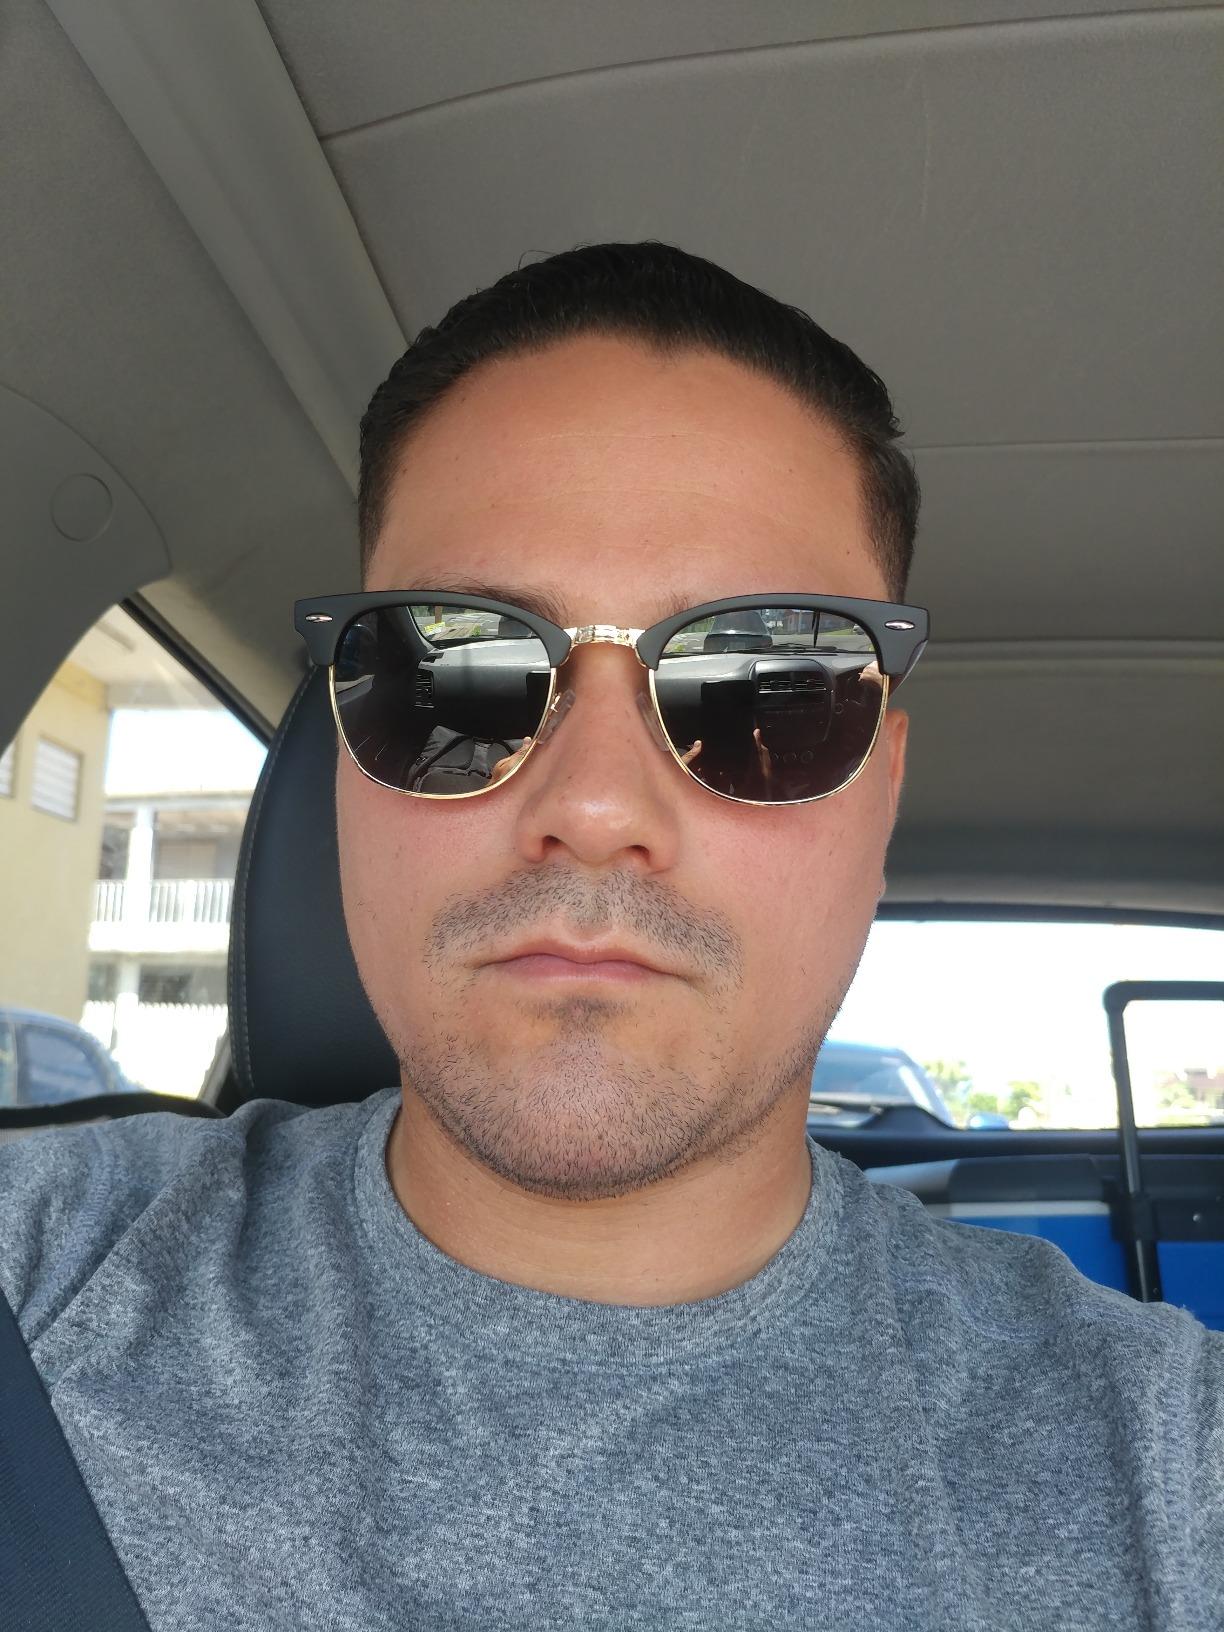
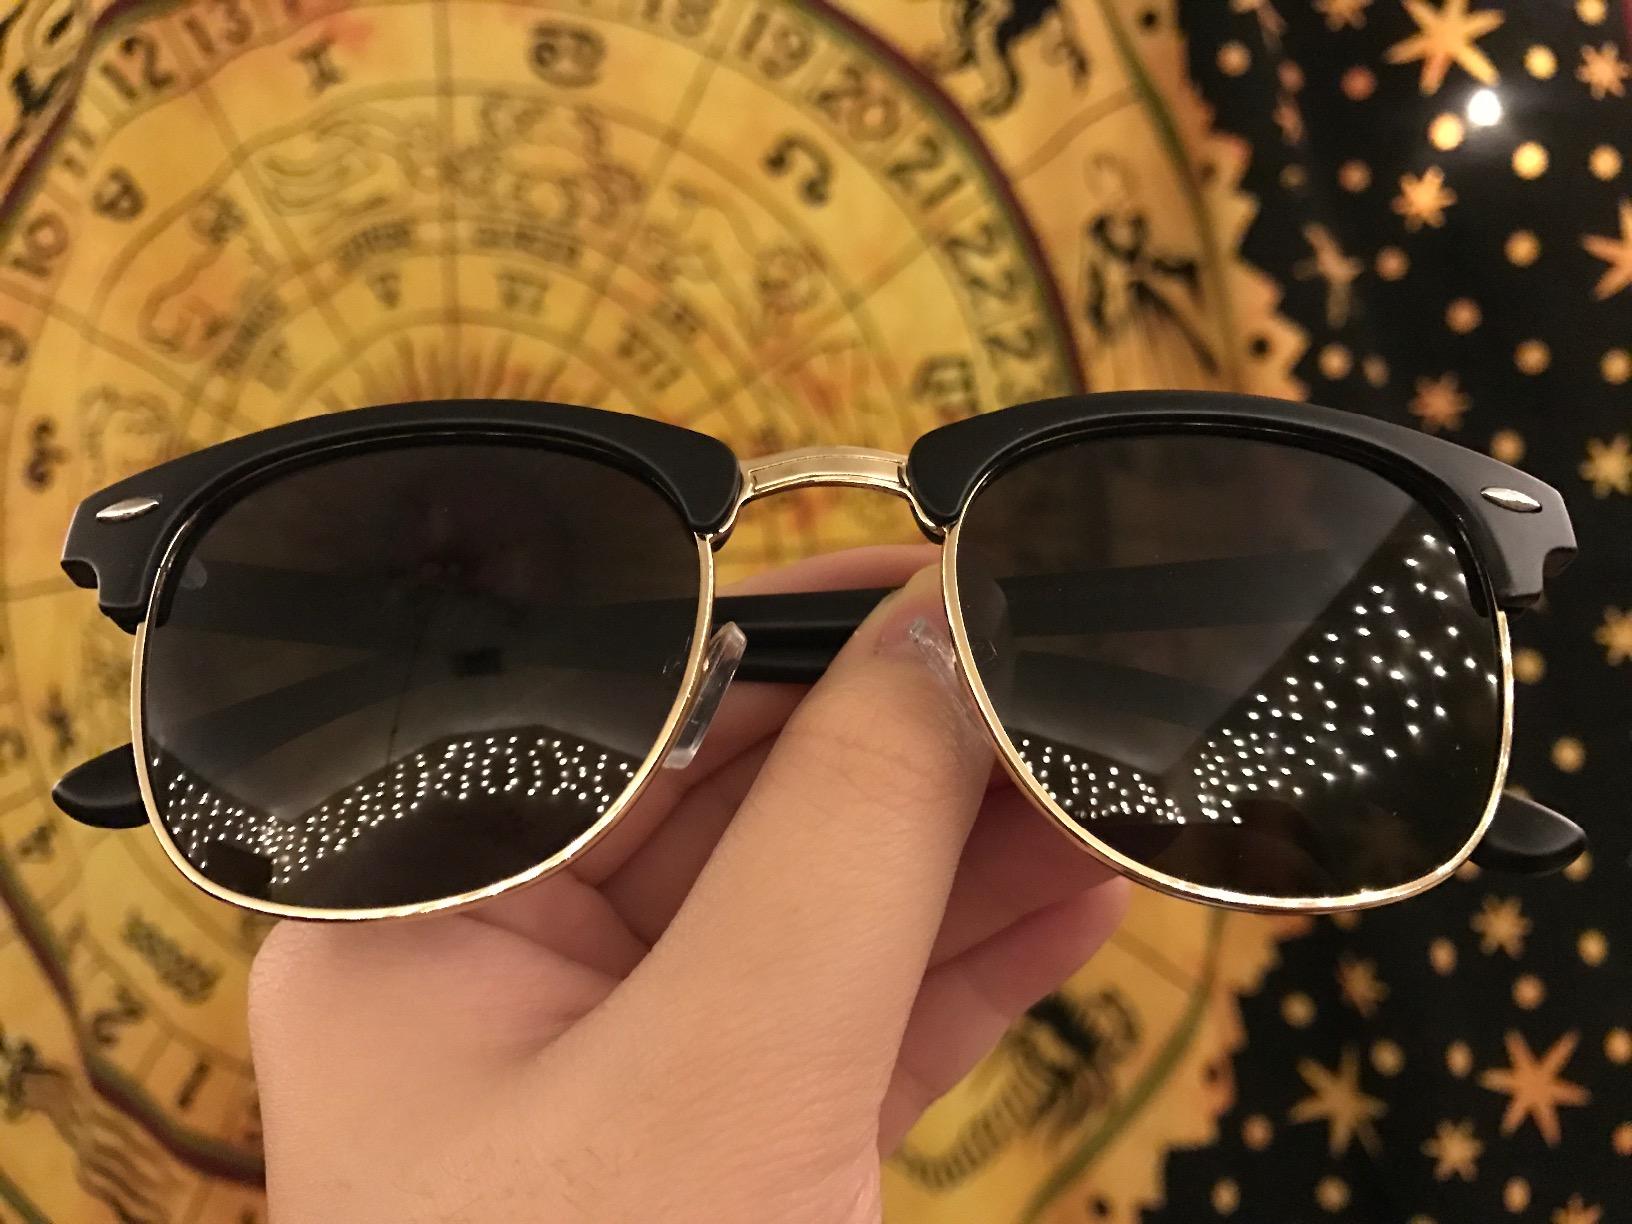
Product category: accessories_sunglasses
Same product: yes